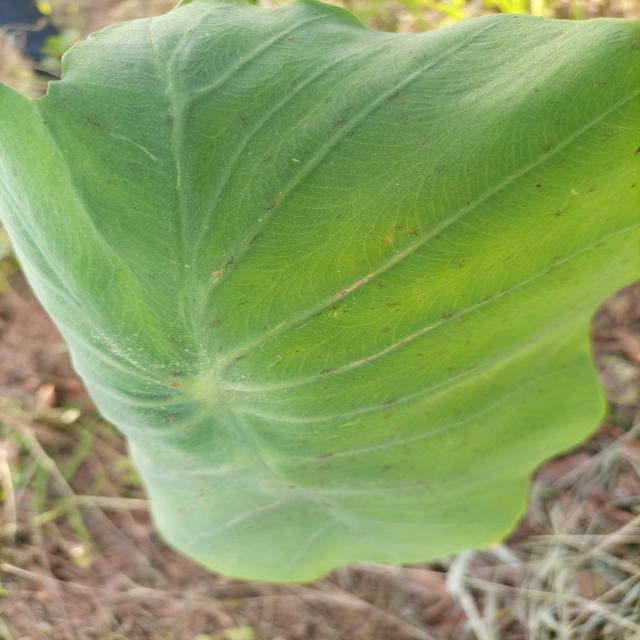
Label: Healthy